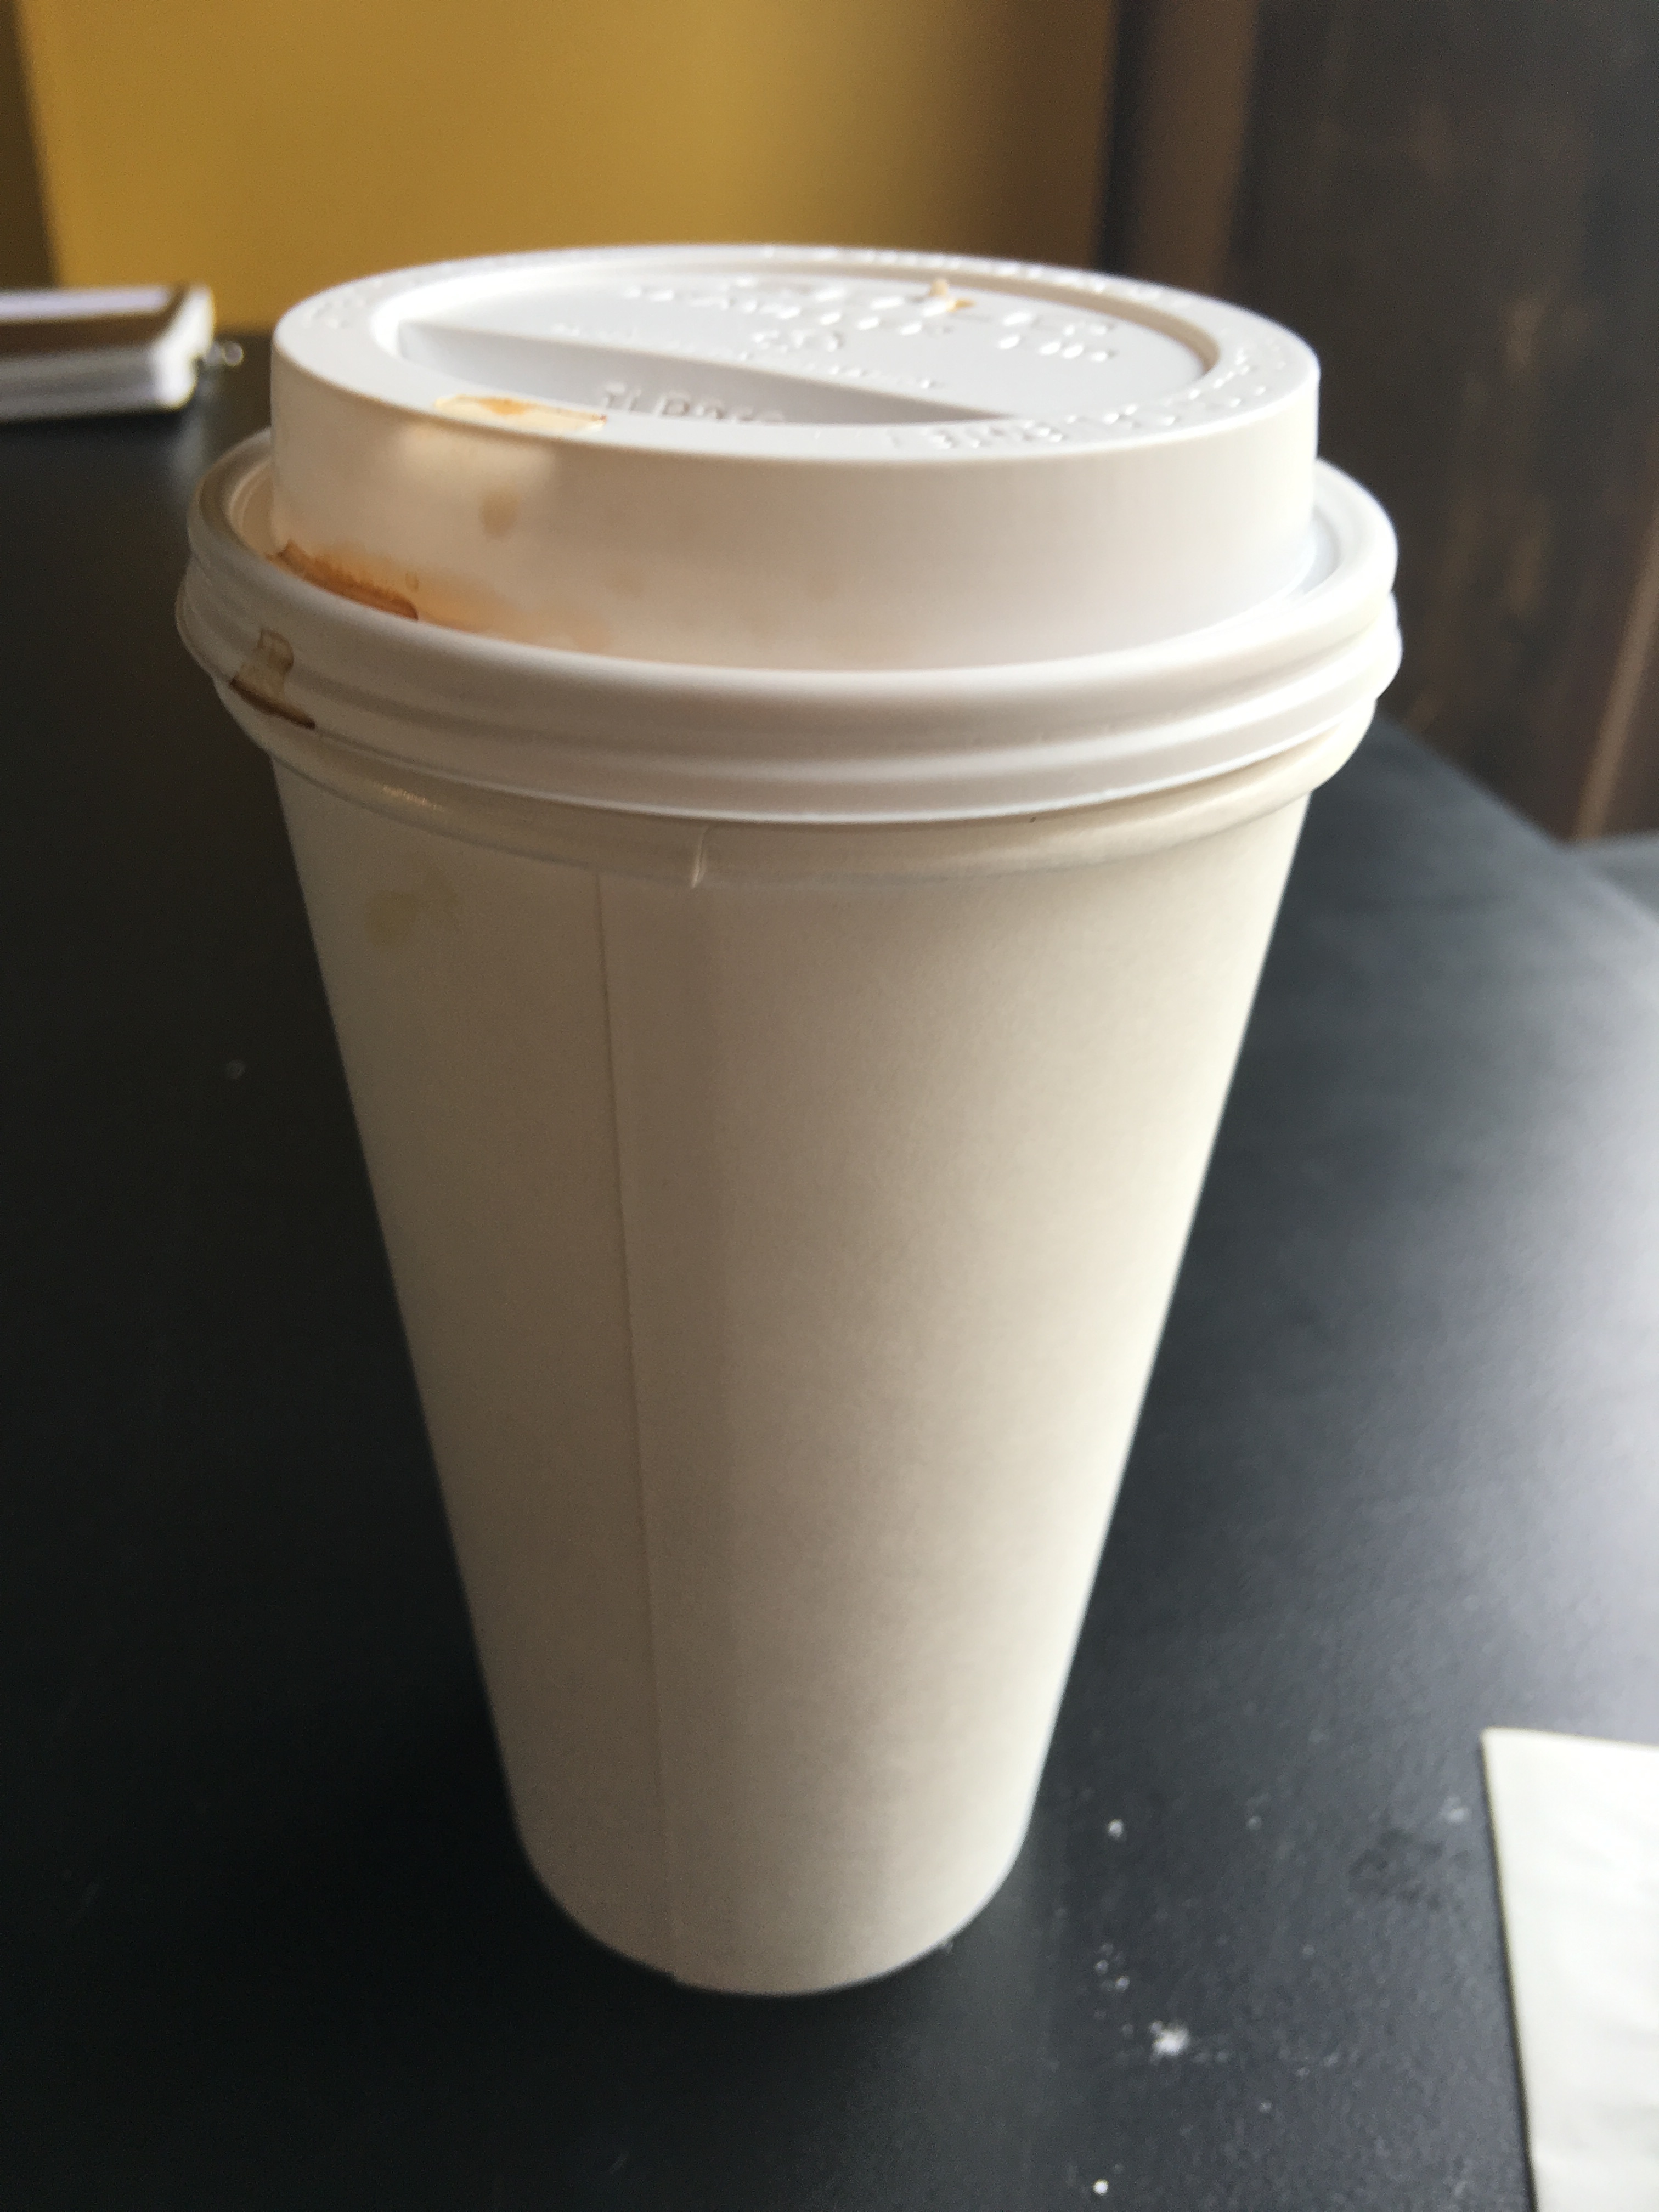
cup, food, drink, coffee cup, flowerpot, man made object, drinkware